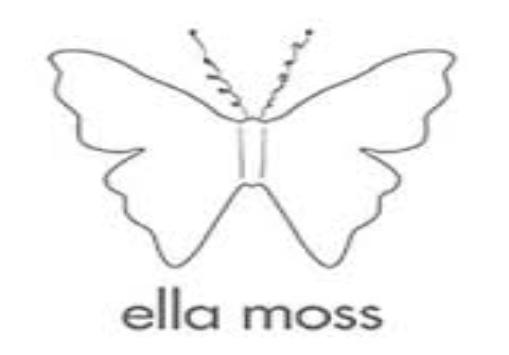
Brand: Ella Moss
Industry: Clothes